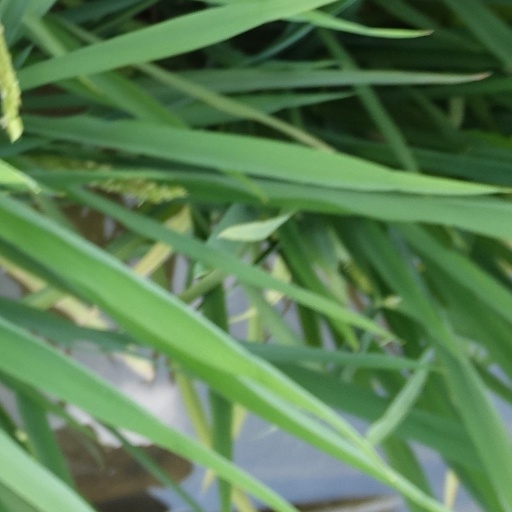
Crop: rice